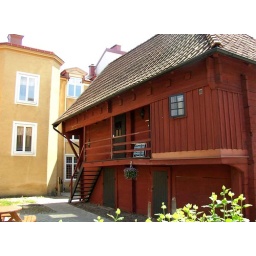
Neat red house in wood.